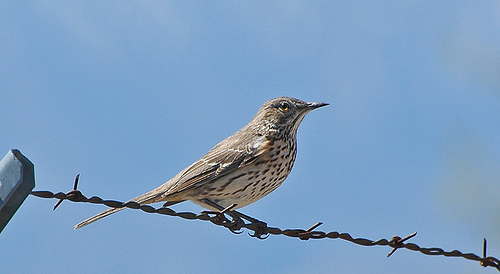
this is a predominantly brown bird with white wingbars and creamy white belly with dark brown spots and yellow tint.
the bird has a light gray belly and breast that is speckled with black.
this light brown speckled bird has pale orange coverts.
this bird has a speckled belly and breast with a short pointy bill.
a light brown bird with dark brown streaks on a white breast and belly.
this bird has wings that are gray and has a white belly
this particular bird has a belly that is white with black spots
this bird has a white belly with black markings and a gray back and a short beak.
this large bird has a big spotted brown and white breast and belly.
this bird has a white belly with black spots, brown wings, and a sharp, pointed beak.
Species: Sage Thrasher